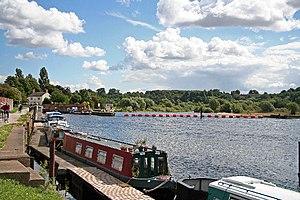
Beeston est une ville du Nottinghamshire, en Angleterre. Elle se trouve à 5,5 km au sud-ouest du centre-ville de Nottingham. Bien qu'habituellement considérée comme faisant partie de la banlieue de la ville de Nottingham, et officiellement de l'aire urbaine de Nottingham, elle appartient, pour des raisons de gouvernance locale, à la municipalité de Broxtowe.